Jordan B. Gorfinkel

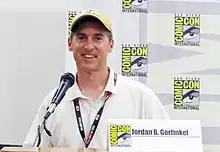
Gorfinkel in 2016

Jordan B. Gorfinkel, also known as Gorf (born July 7, 1967), is an American comic book creator, newspaper cartoonist, and an animation and multi-media entertainment producer. He is also an a cappella singer, most notably with the groups Beat'achon and Kol Zimra, and produces music, videos, and live events.